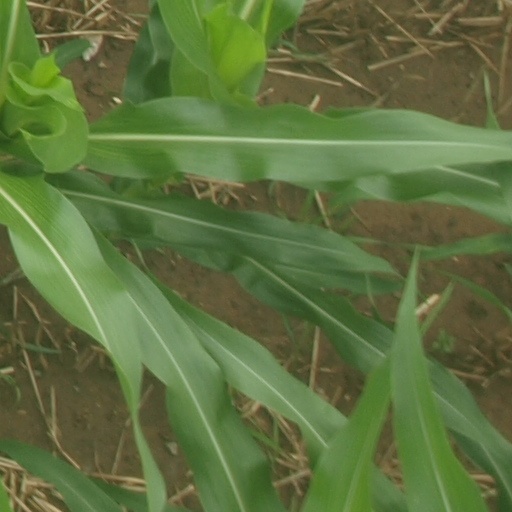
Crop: maize; corn